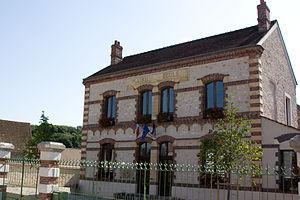
Videlles est une commune française située à quarante-cinq kilomètres au sud-est de Paris dans le département de l'Essonne en région Île-de-France.